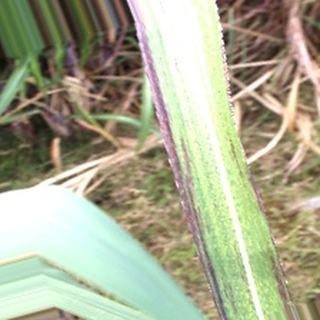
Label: sugarcane_bacterial_blight